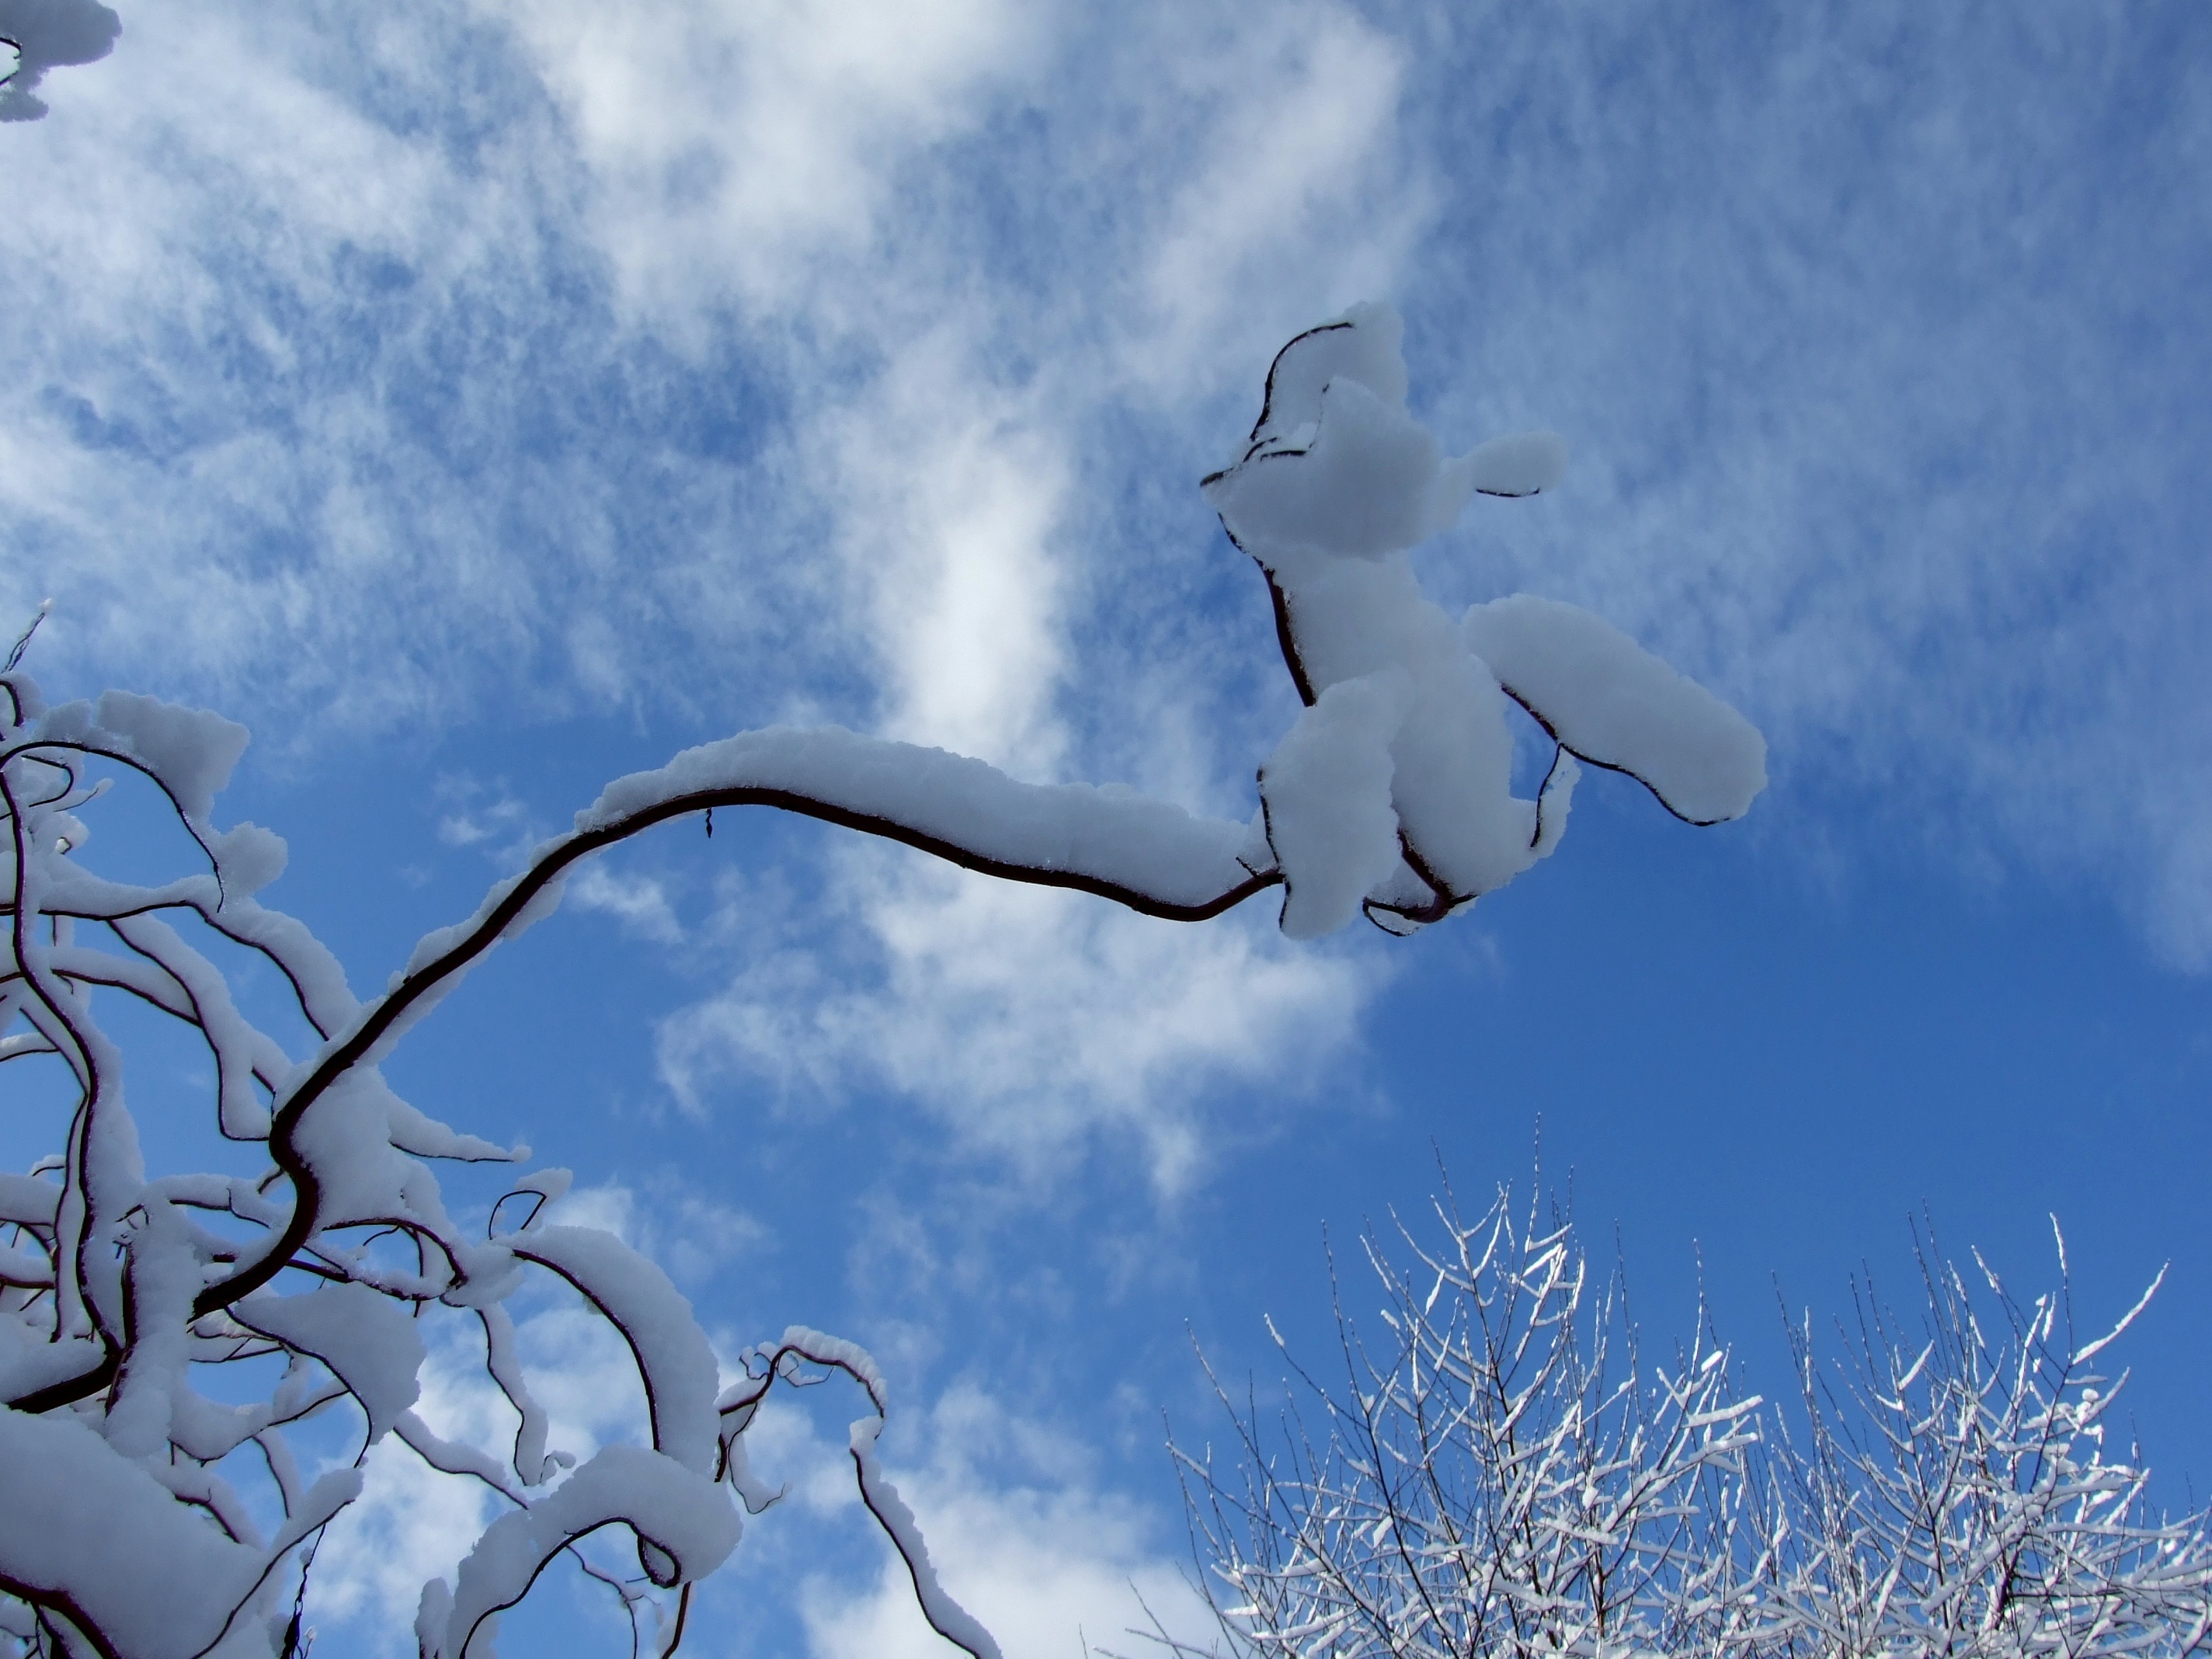
tree, branch, snow, winter, bird, cloud, sky, flower, wind, ice, weather, blue, season, freezing